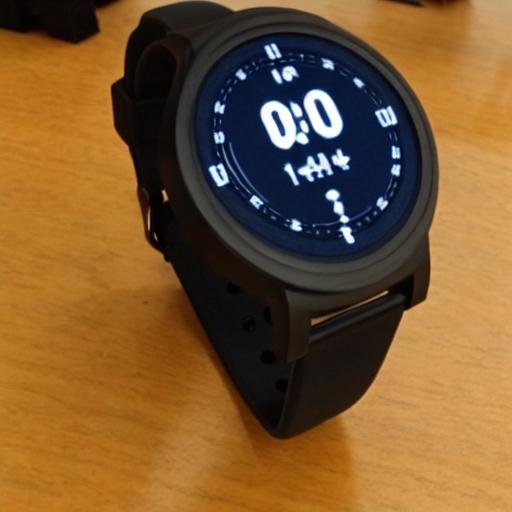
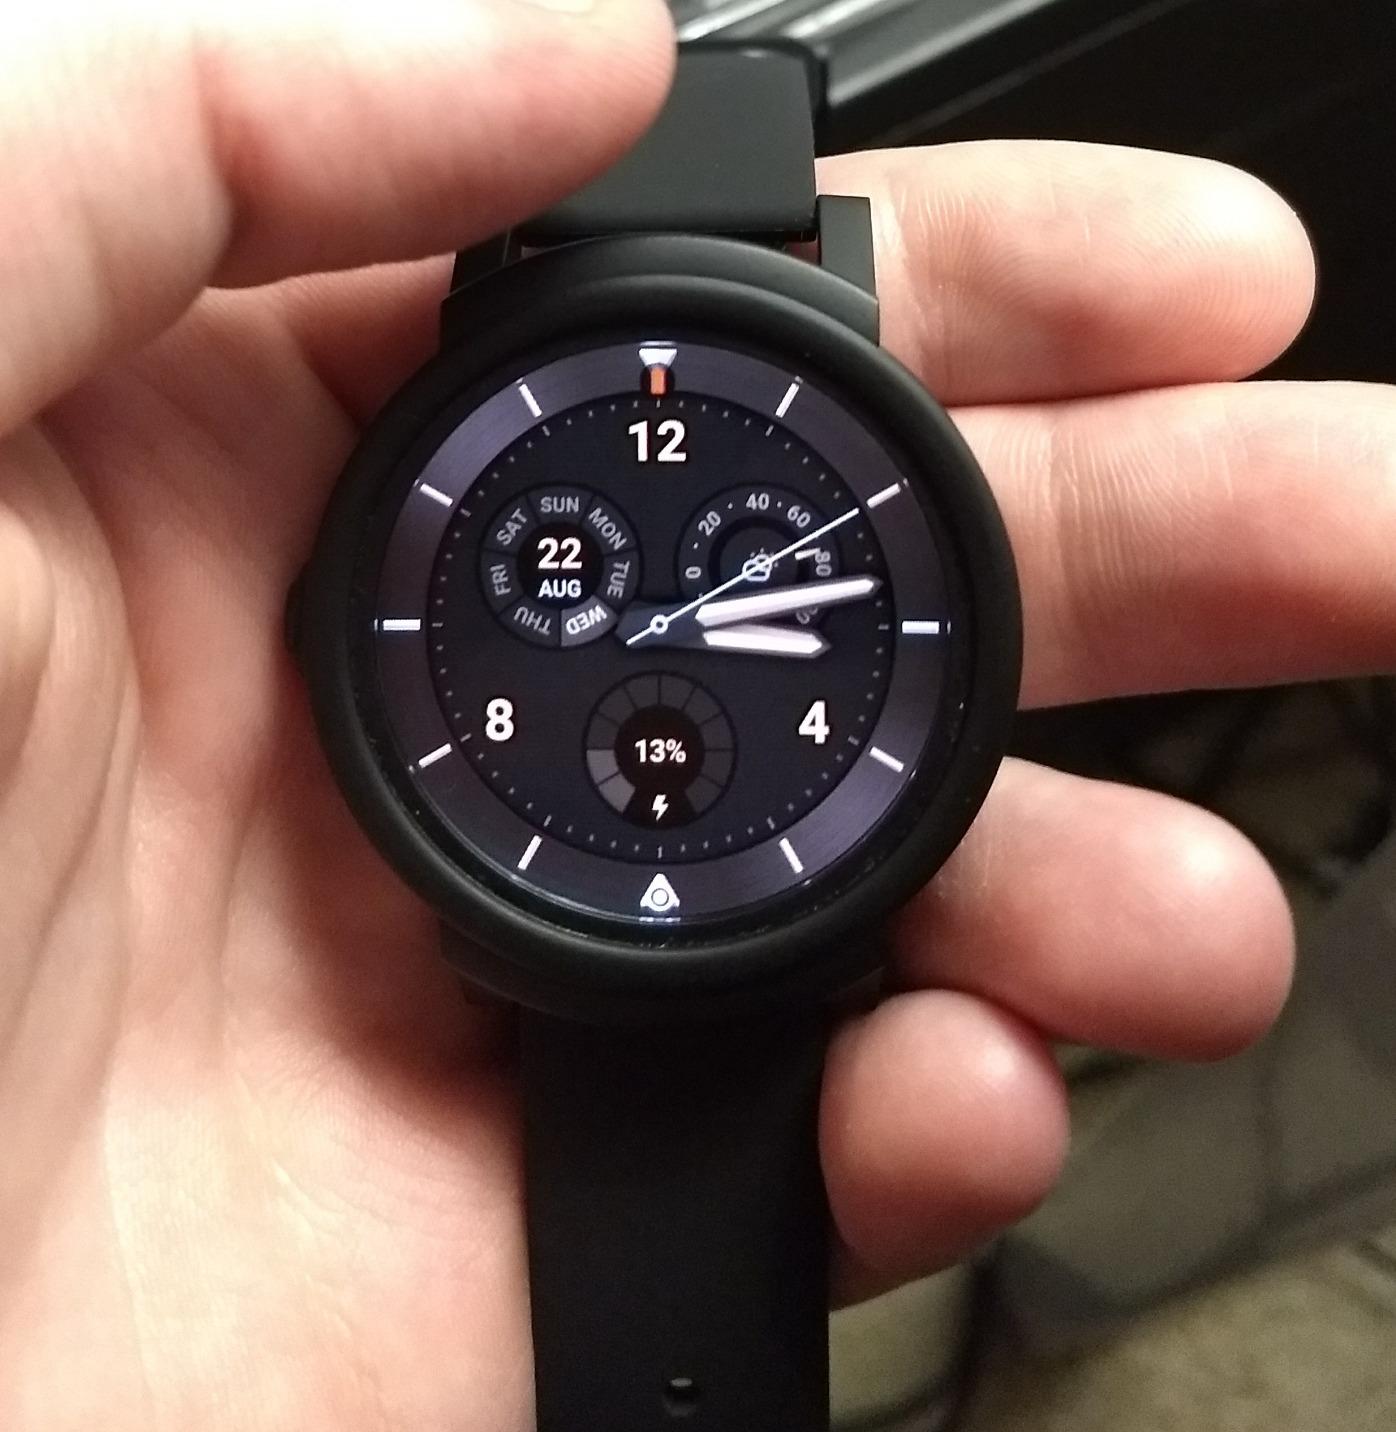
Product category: smartwatch
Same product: no